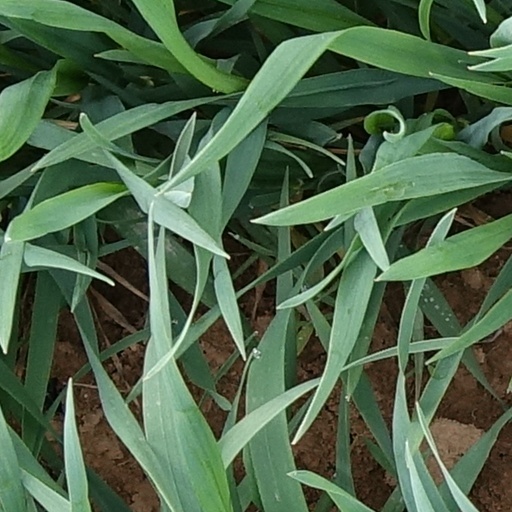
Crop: wheat